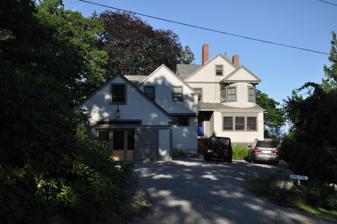
Building: Ropes End
Country: Unknown
Year built: 1898
Historic house in Maine, United States United States historic place Ropes End U.S. National Register of Historic Places Show map of Maine Show map of the United States Location 36 Hyde Rd., Phippsburg, Maine Coordinates 43°43′24″N 69°50′12″W / 43.72333°N 69.83667°W / 43.72333; -69.83667 Area 0.6 acres (0.24 ha) Built 1898 ( 1898 ) Architectural style Shingle Style NRHP reference No. 01001421 Added to NRHP December 31, 2001 Ropes End is a historic summer house at 36 Hyde Road in Phippsburg, Maine .  Built c. 1898, it is a fine local example of Shingle style architecture, built as part of a small summer colony developed by Joseph R. Bodwell .  The house was listed on the National Register of Historic Places in 2001. Description and history Ropes End stands on the east side of Hyde Road, near its end, in the Small Point area of far southern Phippsburg.  It is a rambling three-story wood-frame structure, with a shingled exterior and a fieldstone foundation.  It has a central rectangular mass, covered by a gabled roof, from which there are several projections.  The most prominent of these is a polygonal tower at the southeast corner, which is topped by a pyramidal turret.  From this, a shed-roof porch wraps around the east side, joining to a set of ells on the north side that include a garage at the northwest corner. The area on the east side of Cape Small Point was owned by members of the Lowell family as farmland for much of the 19th century.  In 1885 Abner Lowell sold his farm to Joseph R. Bodwell , who proceeded to subdivide the area for development as a summer colony, hoping to replicate the success of similar development at Bar Harbor .  Lots were primarily purchased by people from Bath ; this house was built for William and Mary Reed of Boston, Massachusetts .  Reed was a founding member of the Small Point Club, the social center of the colony.  The property name derives from one of its 20th century owners, the Ropes family of Minneapolis, Minnesota . See also National Register of Historic Places listings in Sagadahoc County, Maine References